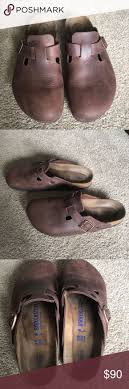
Label: Clog